Cured fish

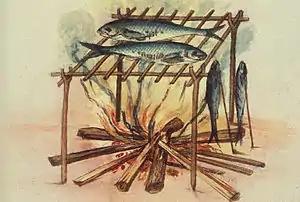
Equipment for curing fish used by the North Carolina Algonquins, 1585

Cured fish is fish which has been cured by subjecting it to fermentation, pickling, smoking, or some combination of these before it is eaten. These food preservation processes can include adding salt, nitrates, nitrite or sugar, can involve smoking and flavoring the fish, and may include cooking it. The earliest form of curing fish was dehydration. Other methods, such as smoking fish or salt-curing also go back for thousands of years. The term "cure" is derived from the Latin "curare", meaning "to take care of". It was first recorded in reference to fish in 1743.